Buildering

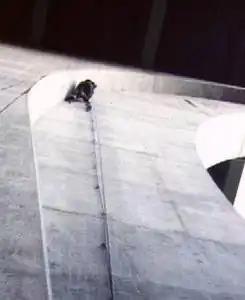
A climber ascends the Doran Memorial Bridge using aid climbing techniques

Buildering (also known as edificeering, urban climbing, structuring, skywalking, boulding, or stegophily) describes the act of climbing on the outside of buildings and other artificial structures. If done without ropes or protection far off the ground, buildering is extremely dangerous. It is often practiced outside legal bounds, and is thus practiced mostly at night.